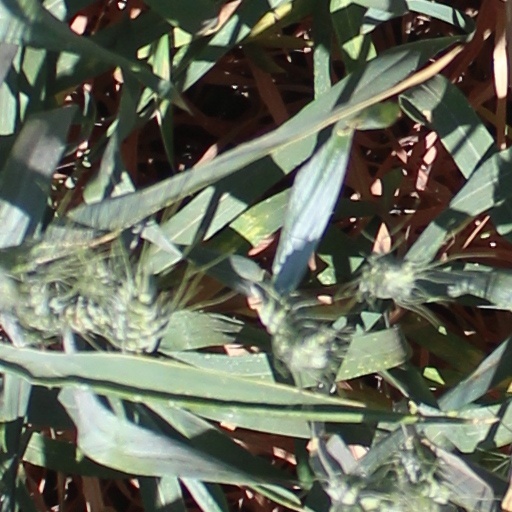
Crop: wheat